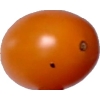
Label: tomato_cherry_orange